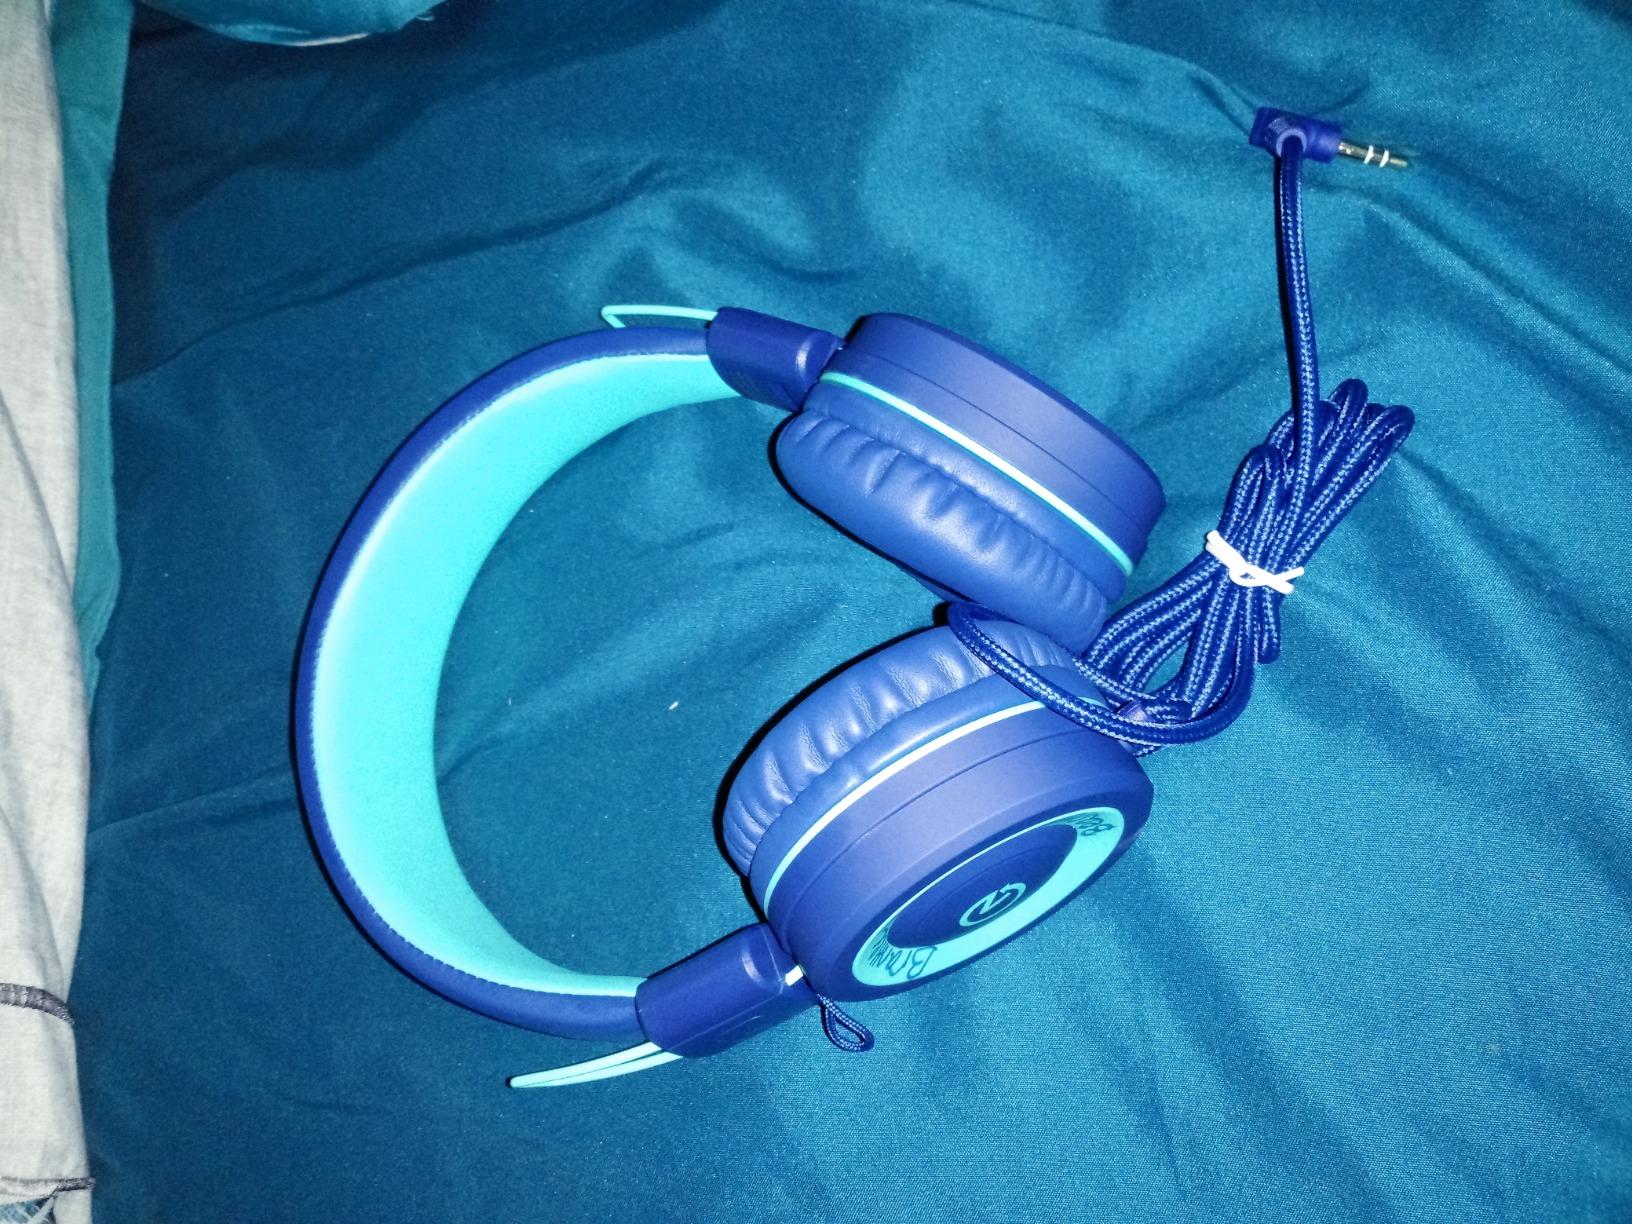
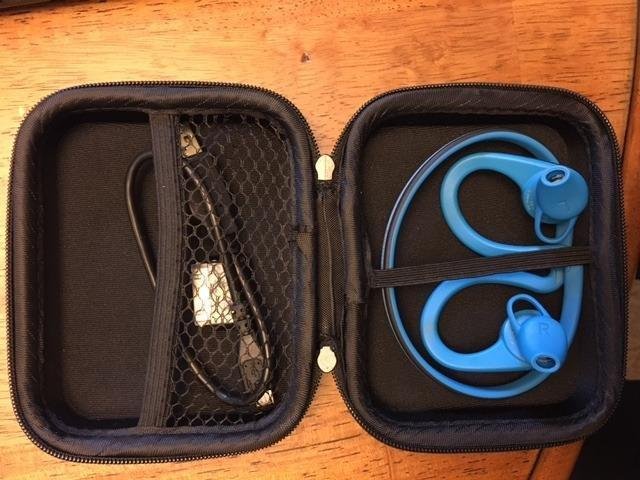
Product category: headphones
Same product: no